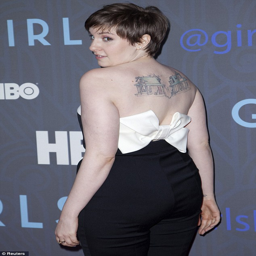
body art : showed off her back tattoo at the season premiere of person on wednesday